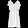
Label: Dress